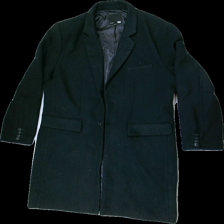
View: front
Type: Jacket
Category: Ladies
Brand: Lager 157
Colors: Black
Material: 80% polyester, 10% wool, 10% viscose
Cut: Regular
Size: XL
Season: All
Price range: 50-100
Recommended usage: Reuse